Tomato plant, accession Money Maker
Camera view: bottom (45 deg); turntable rotation: 150 degrees
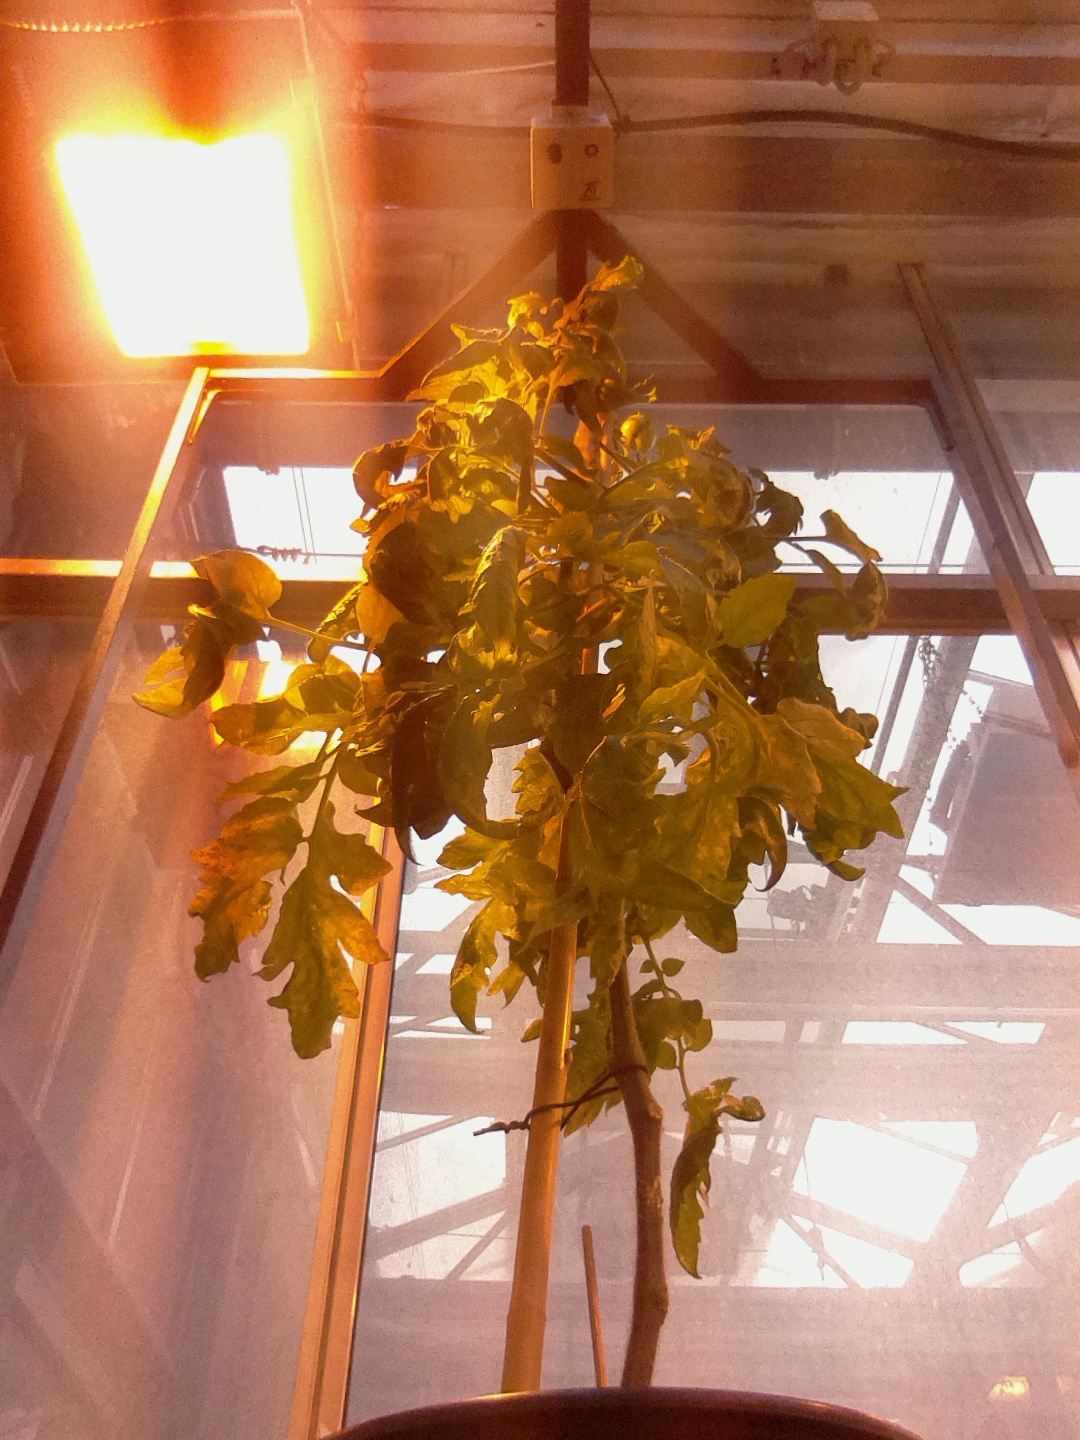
BBCH growth stage 76: 60%-70% of final fruit size